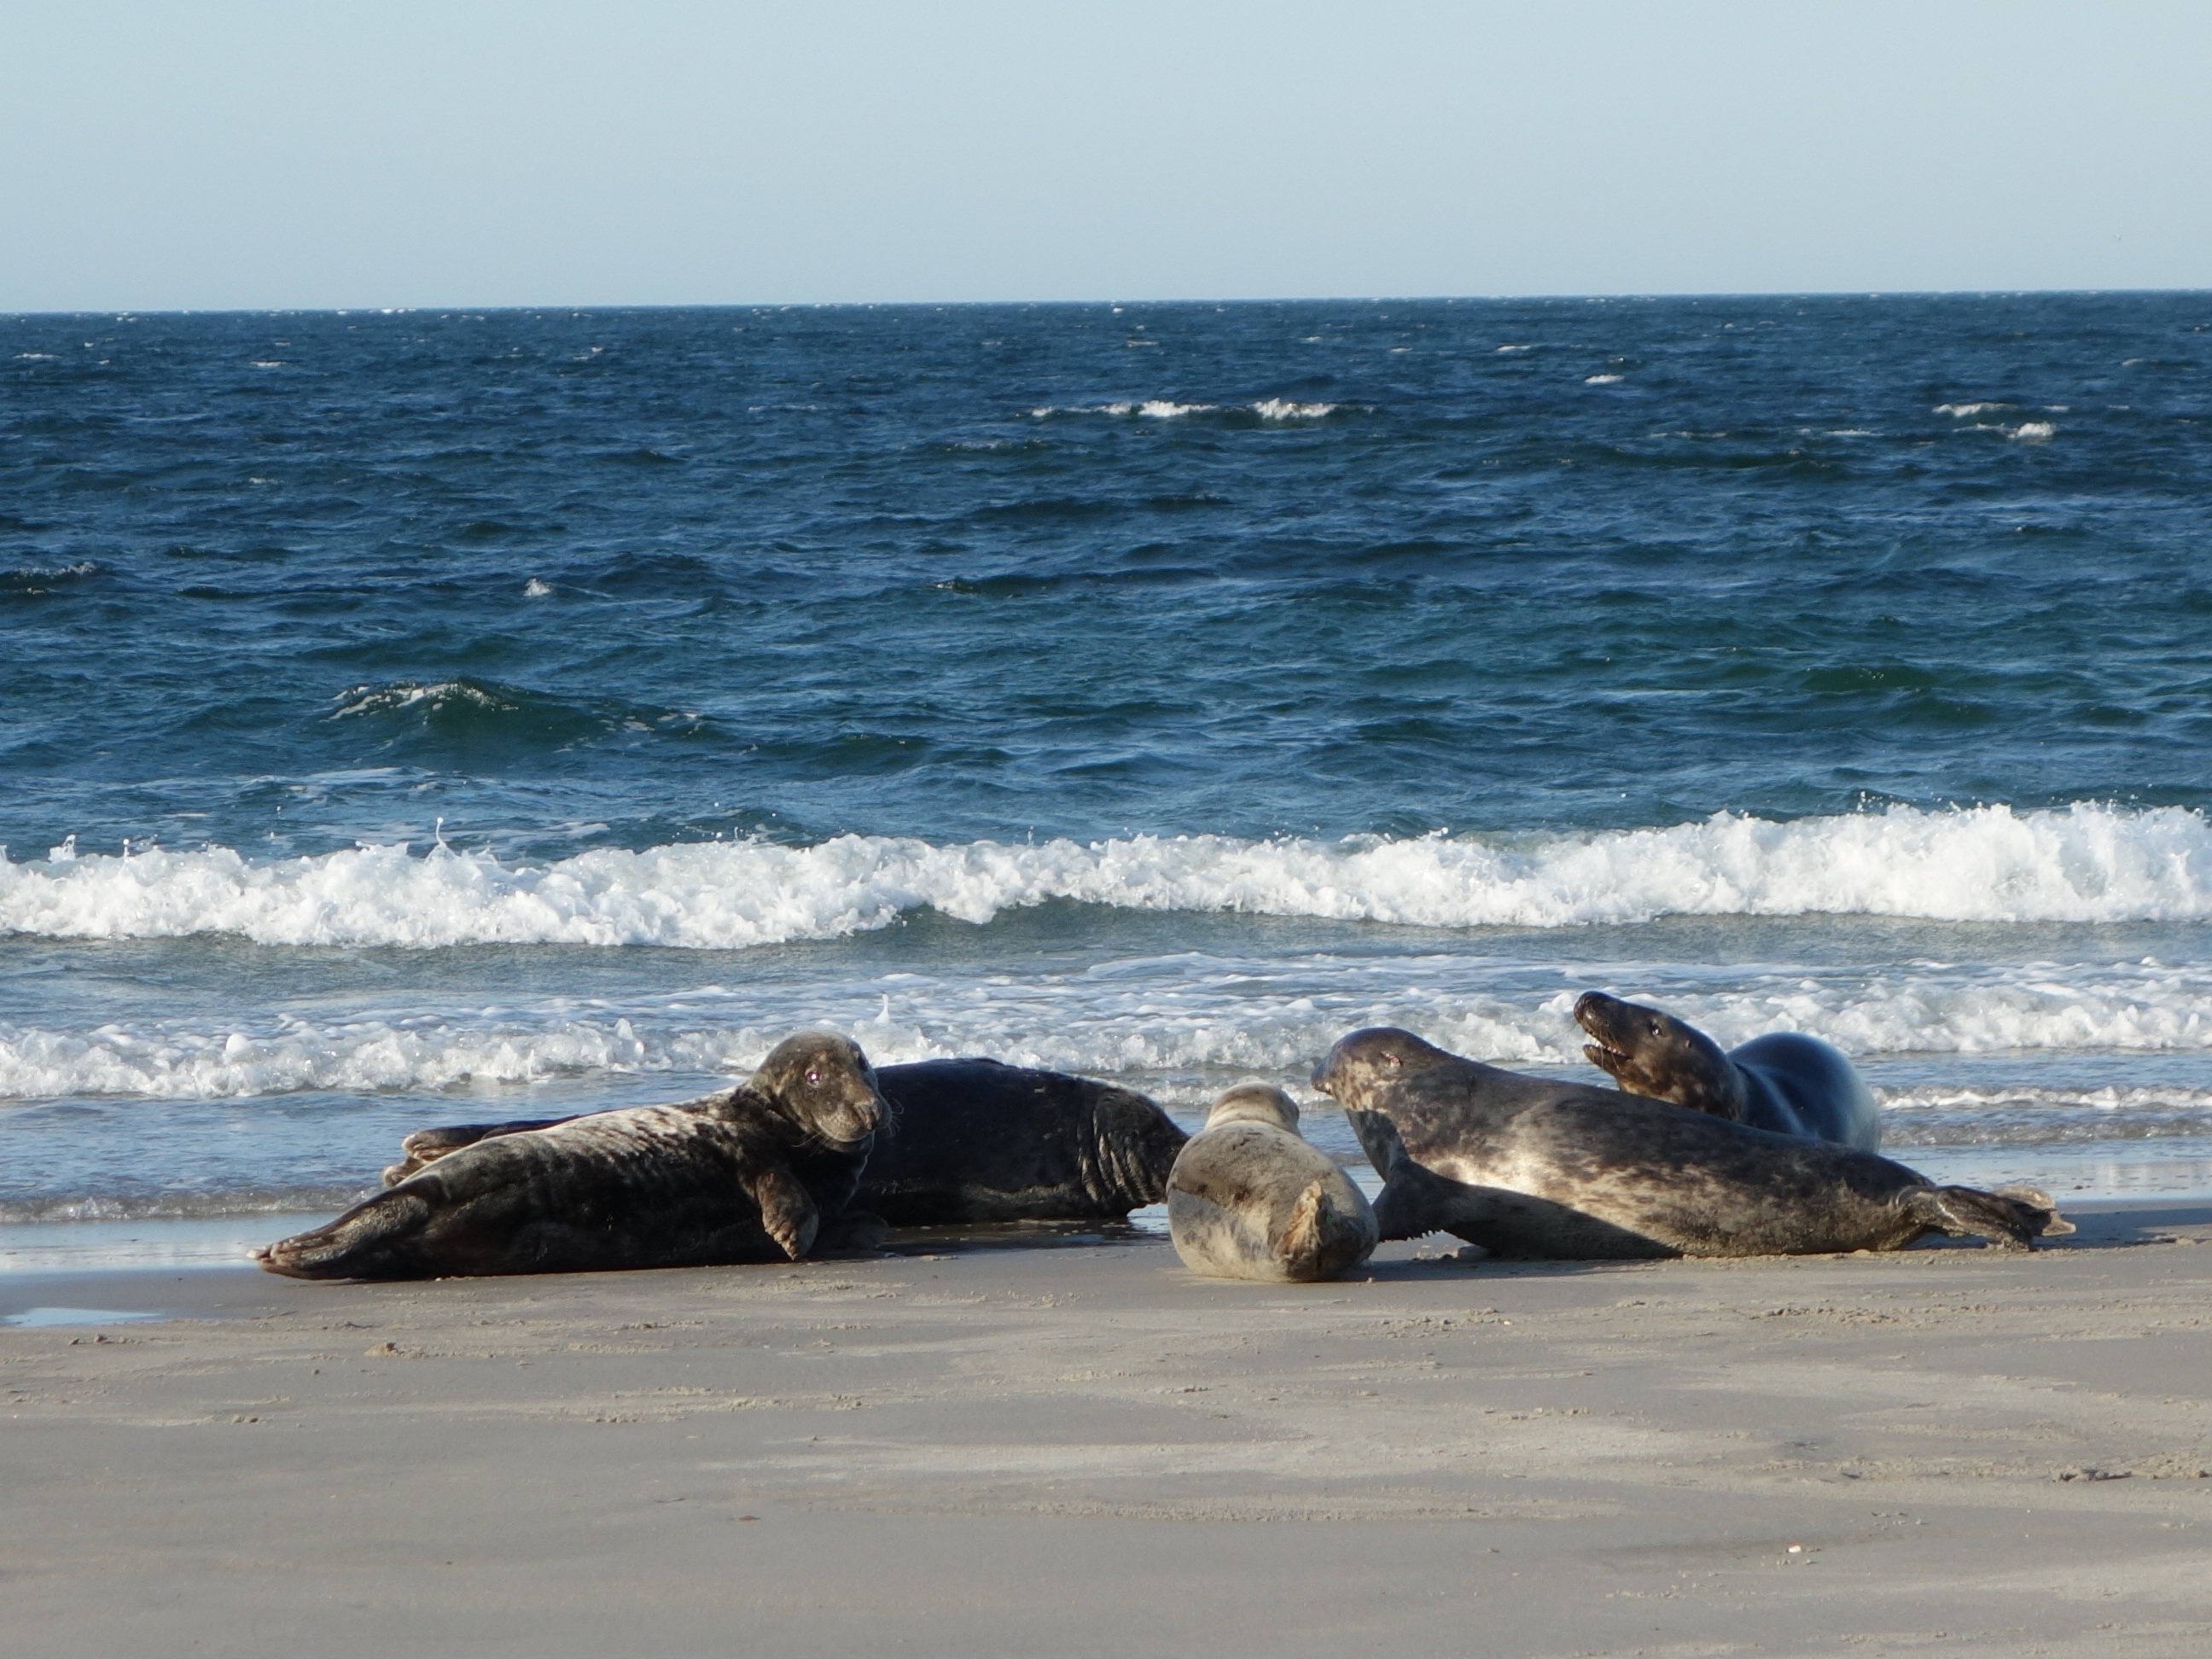
beach, sea, coast, ocean, mammal, crawl, animals, seals, mammals, vertebrate, north sea, meeresbewohner, harbor seal, marine mammal, wind wave